John Slessor

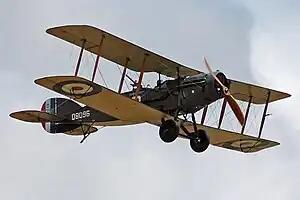
Colour photo of biplane in flight

Having left the RAF as a flight lieutenant on 21 August 1919, Slessor applied to rejoin and was offered a short-service commission at the same rank on 24 February 1920. In May 1921, he became a flight commander with No. 20 Squadron, which operated Bristol Fighters on the North-West Frontier of India. He joined the staff at the Directorate of Training and Staff Duties in the Air Ministry in February 1923. The same year, he married Hermione Grace Guinness; they had a son and a daughter. He attended the RAF Staff College, Andover, in 1924, and was promoted squadron leader on 1 January 1925.